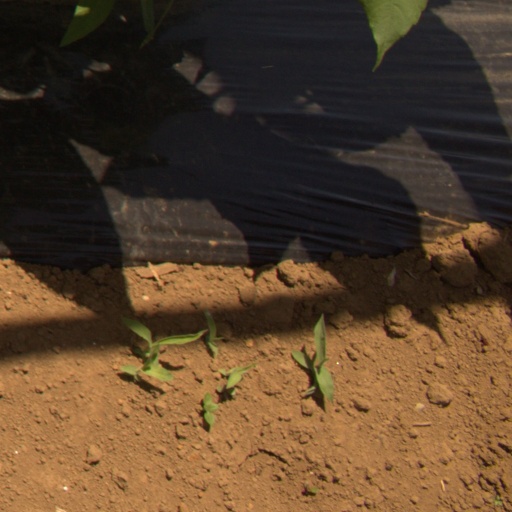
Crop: Jerusalem artichoke